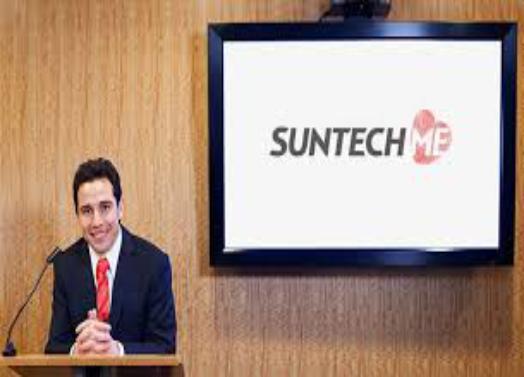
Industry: Necessities